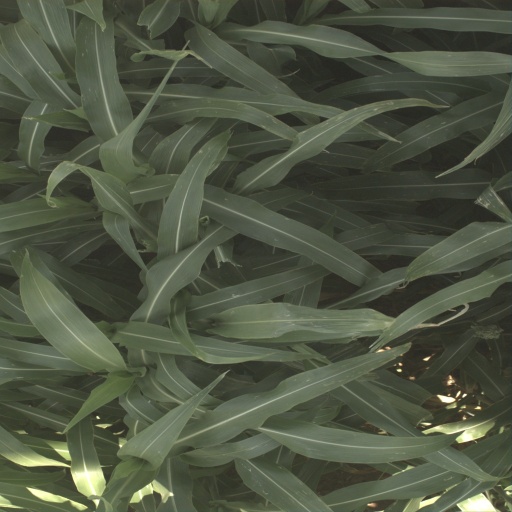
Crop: sorghum